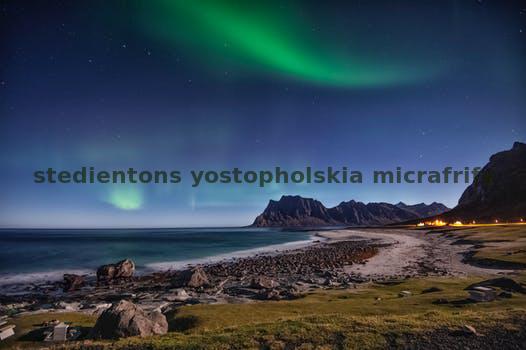
Label: Watermark